Kartika Purnima

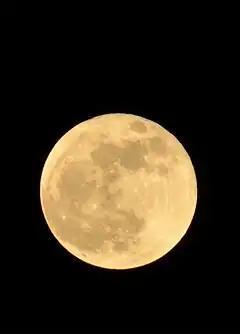
Kartika Purnima: 28 November 2012

Kartika Purnima, also known as Kartika Pournami, is a Hindu, Sikh, and Jain cultural festival that is celebrated on "purnima" (full moon day), the 15th day of the lunar month Kartika. It falls on November or December of the Gregorian calendar and is also known as Tripurari Purnima or Deva-Deepavali, the gods's festival of lights. Karthika Deepam is a related festival that is celebrated in South India and Sri Lanka on a different date. It follows Diwali by about 15 days.